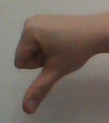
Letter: waw